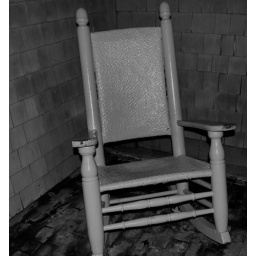
rocking chair. looked kind of cool in black and white along with the brick patio